Rencurel

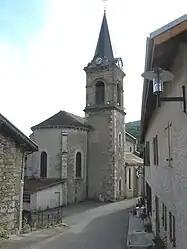
The church of Rencurel

Rencurel is a commune in the Isère department in southeastern France.